Ushguli

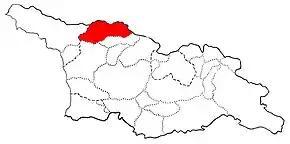
The historic region of Upper Svaneti in Georgia

Ushguli is a community of five medieval villages located at the head of the Enguri gorge in Svaneti, Georgia. Ushguli is one of the highest continuously inhabited settlements in Europe. Compared to somewhat more developed towns like Mestia, Ushguli is not in an accessible location, which has preserved many of the villages' medieval characteristics, including unique defensive tower houses called Svan towers. Because of their preservation and traditional architecture, Ushguli, Mestia, and the surrounding area was recognized as the "Upper Svaneti" UNESCO World Heritage Site in 1996.